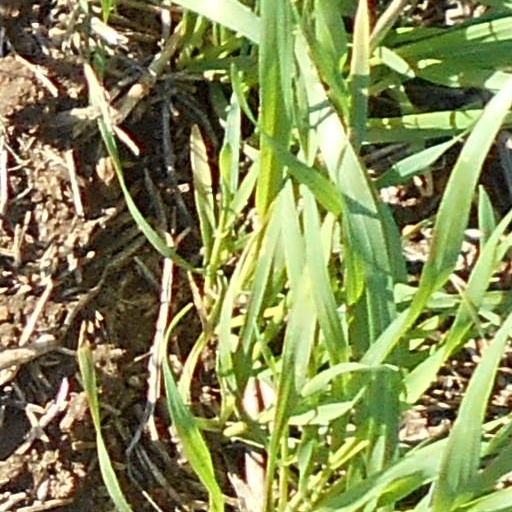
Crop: wheat